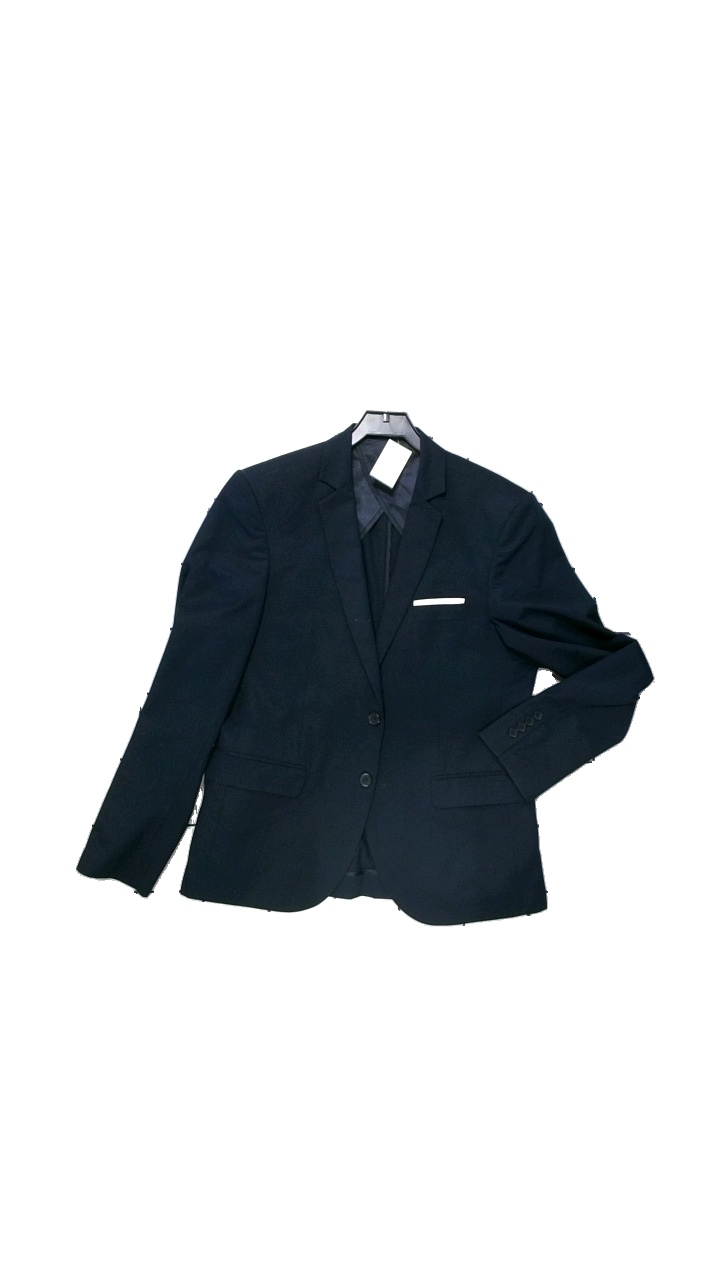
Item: Blazer (Men)
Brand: Piaza Italiaman
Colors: Blue
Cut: Regular
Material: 70%Polyester,30%Viscose
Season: All
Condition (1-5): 4
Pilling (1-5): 4
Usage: Reuse
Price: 100-150